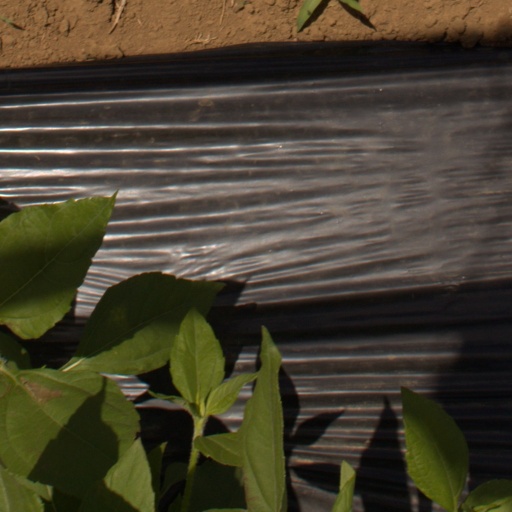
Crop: Jerusalem artichoke